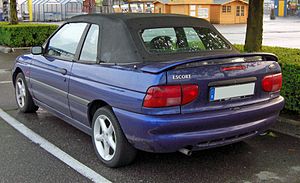
Ford Escort / Escort '95 (1995−2000)
Ford Escort var en personbil bygget af Ford Motor Company i 6 forskellige generationer mellem 1968 og 2000.